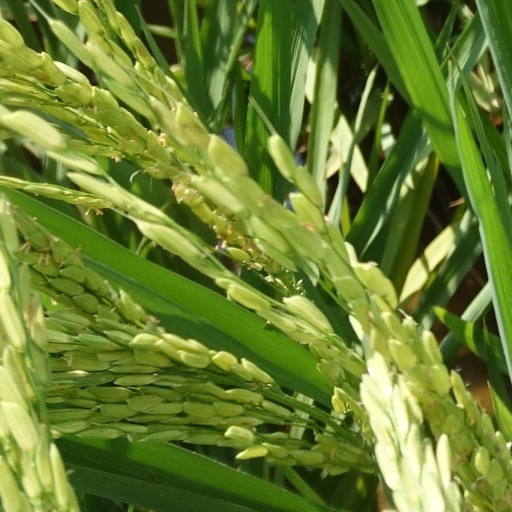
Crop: rice